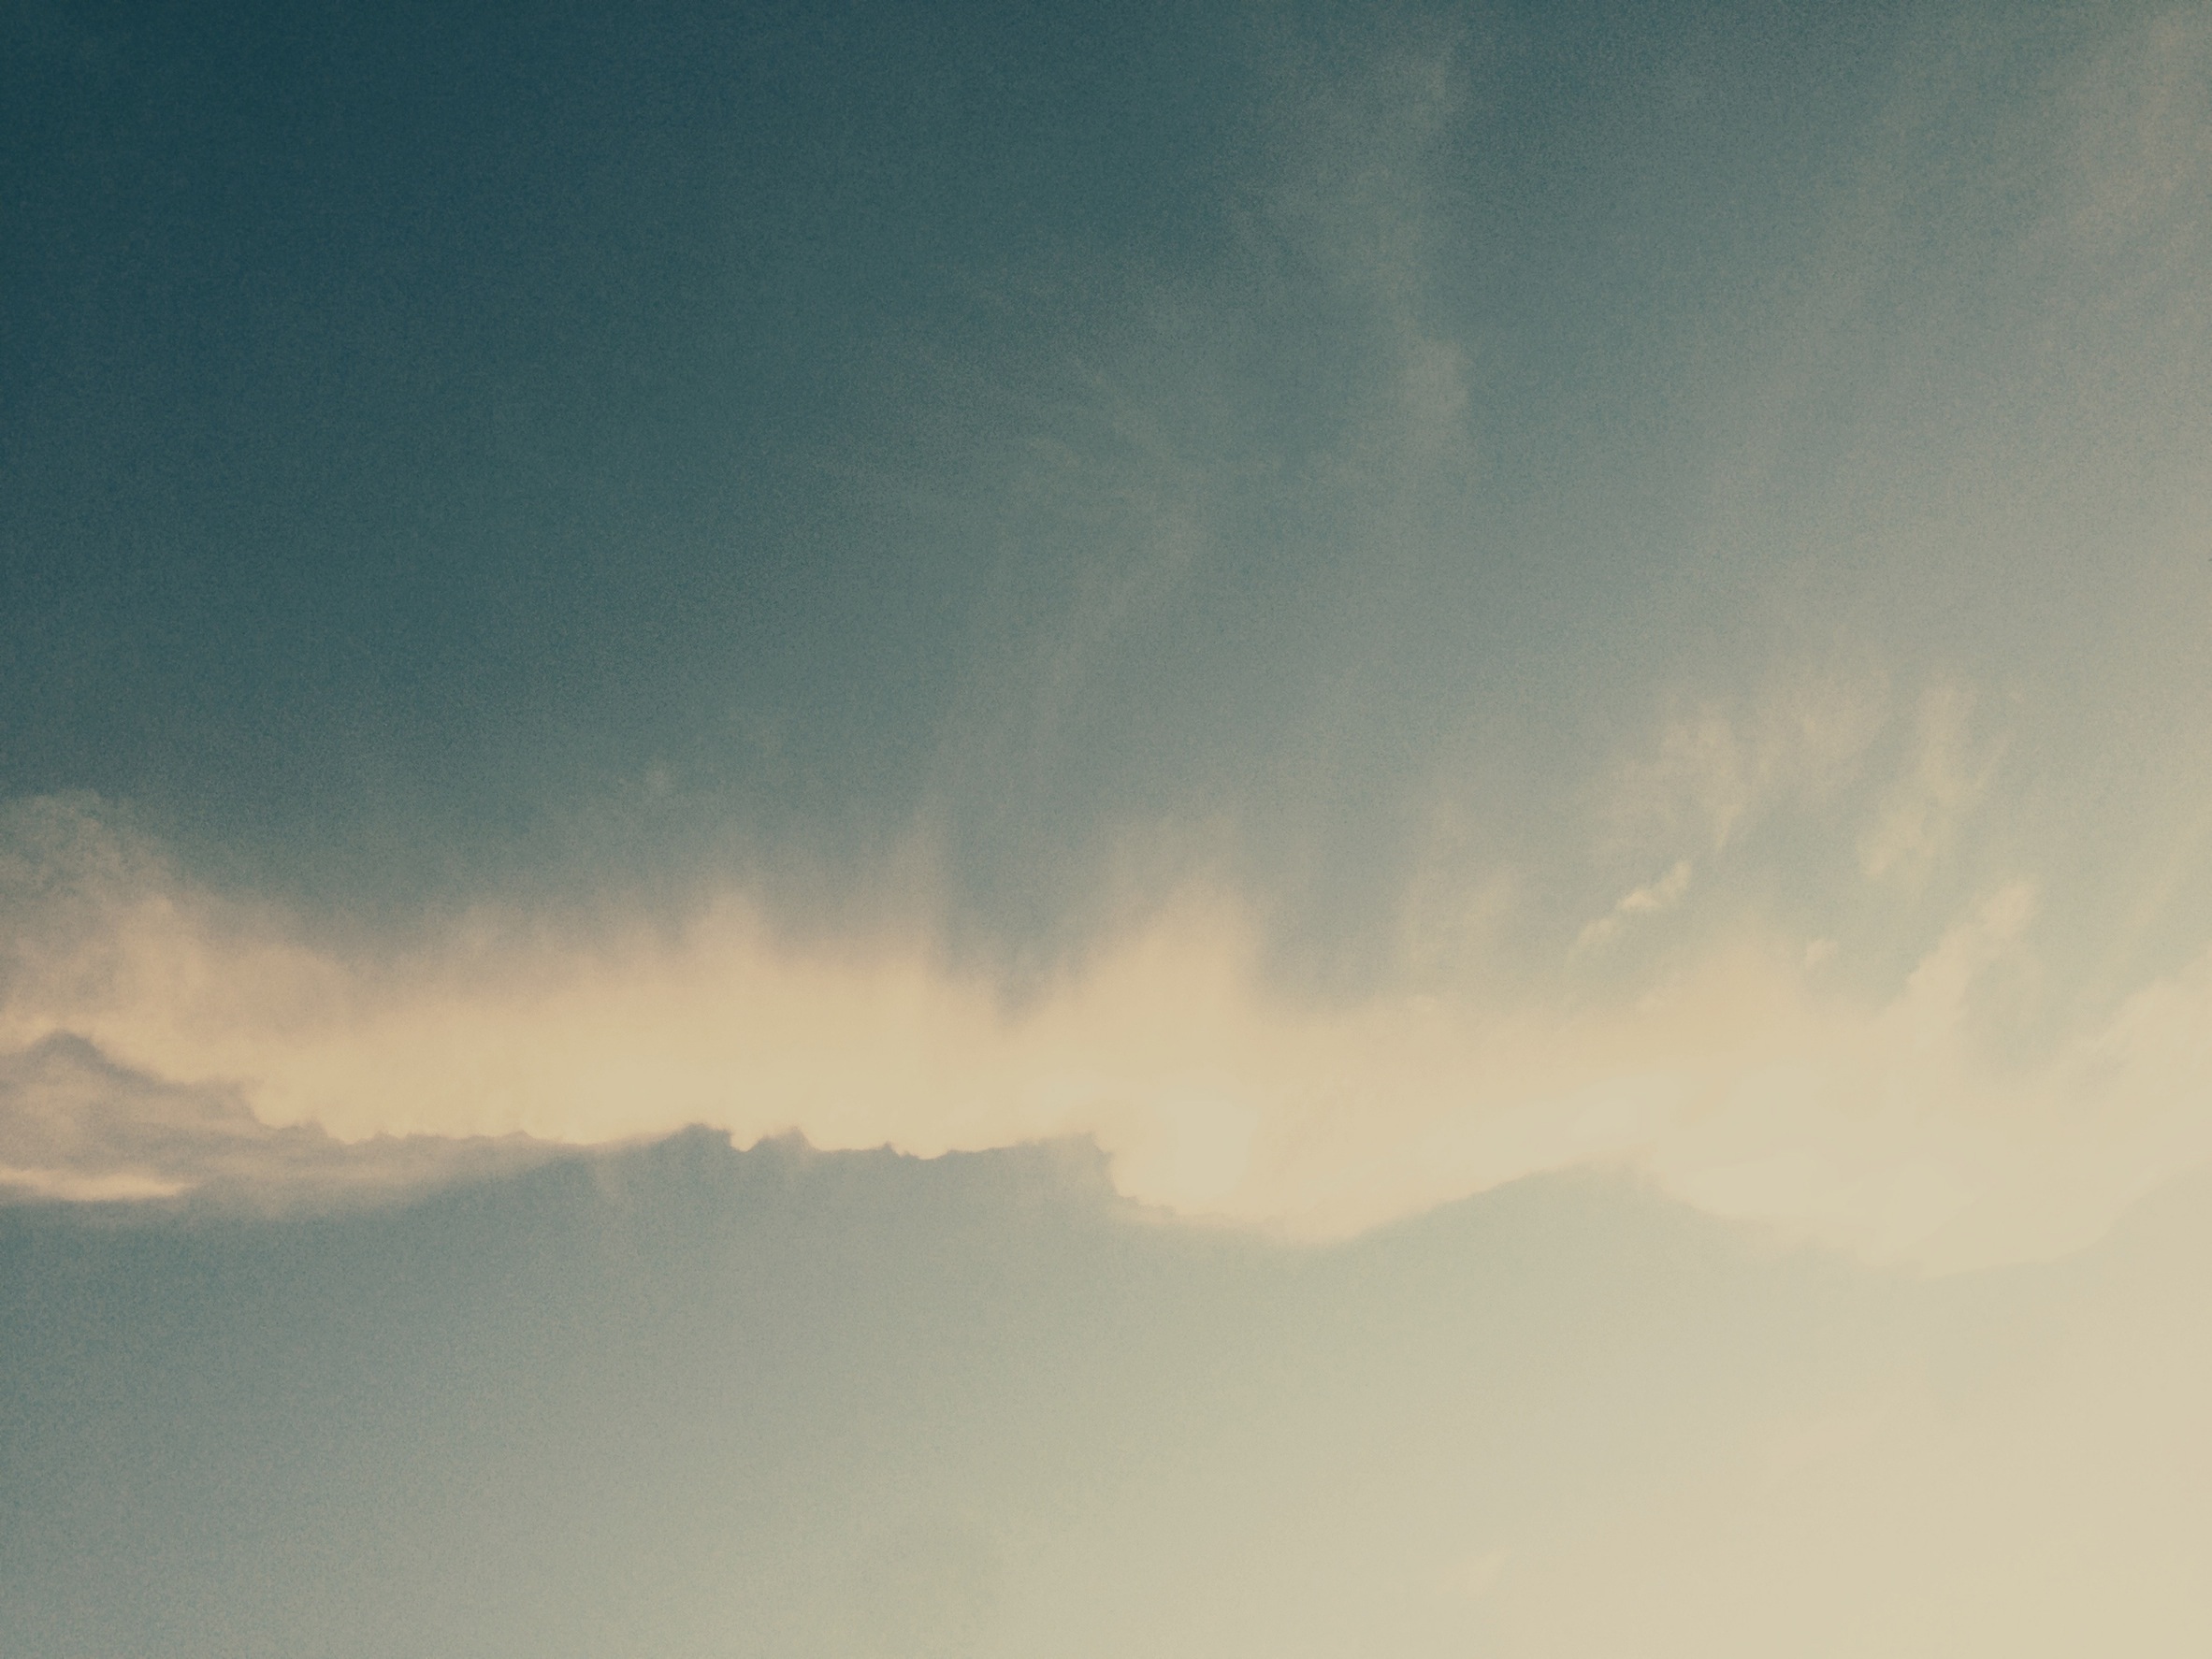
nature, horizon, cloud, sky, sunrise, mist, sunlight, morning, dawn, atmosphere, dusk, environment, fluffy, heaven, tranquil, weather, peace, cumulus, blue, freedom, cloudscape, outdoors, clouds, day, meteorological phenomenon, atmospheric phenomenon, atmosphere of earth